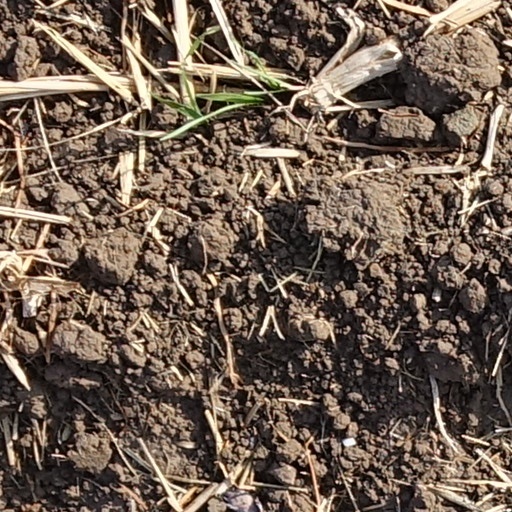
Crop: wheat